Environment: real
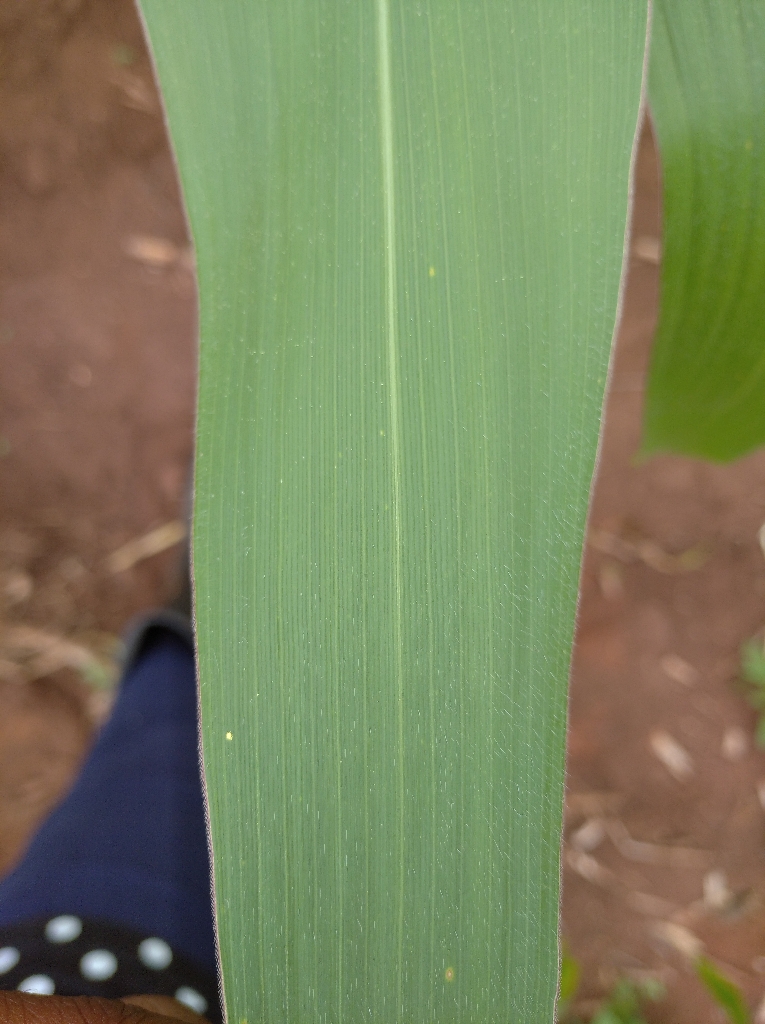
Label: healthy